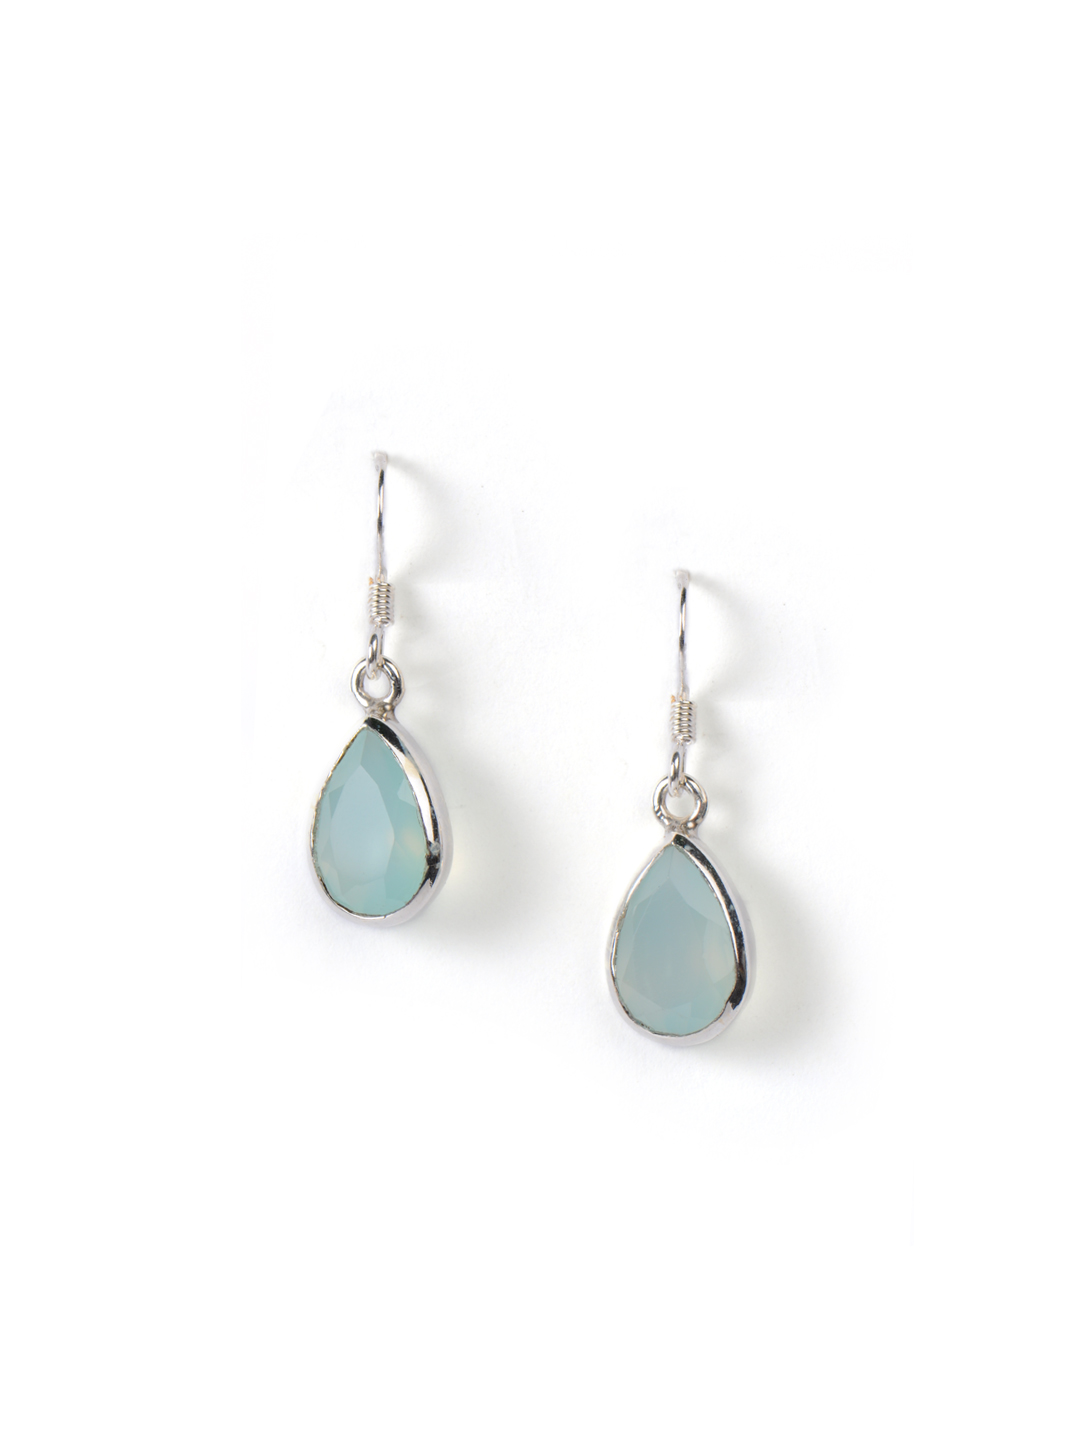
Fabindia Women Anusuya Silver Earrings
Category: Accessories / Jewellery / Earrings
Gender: Women
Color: Silver
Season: Winter 2016
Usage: Ethnic